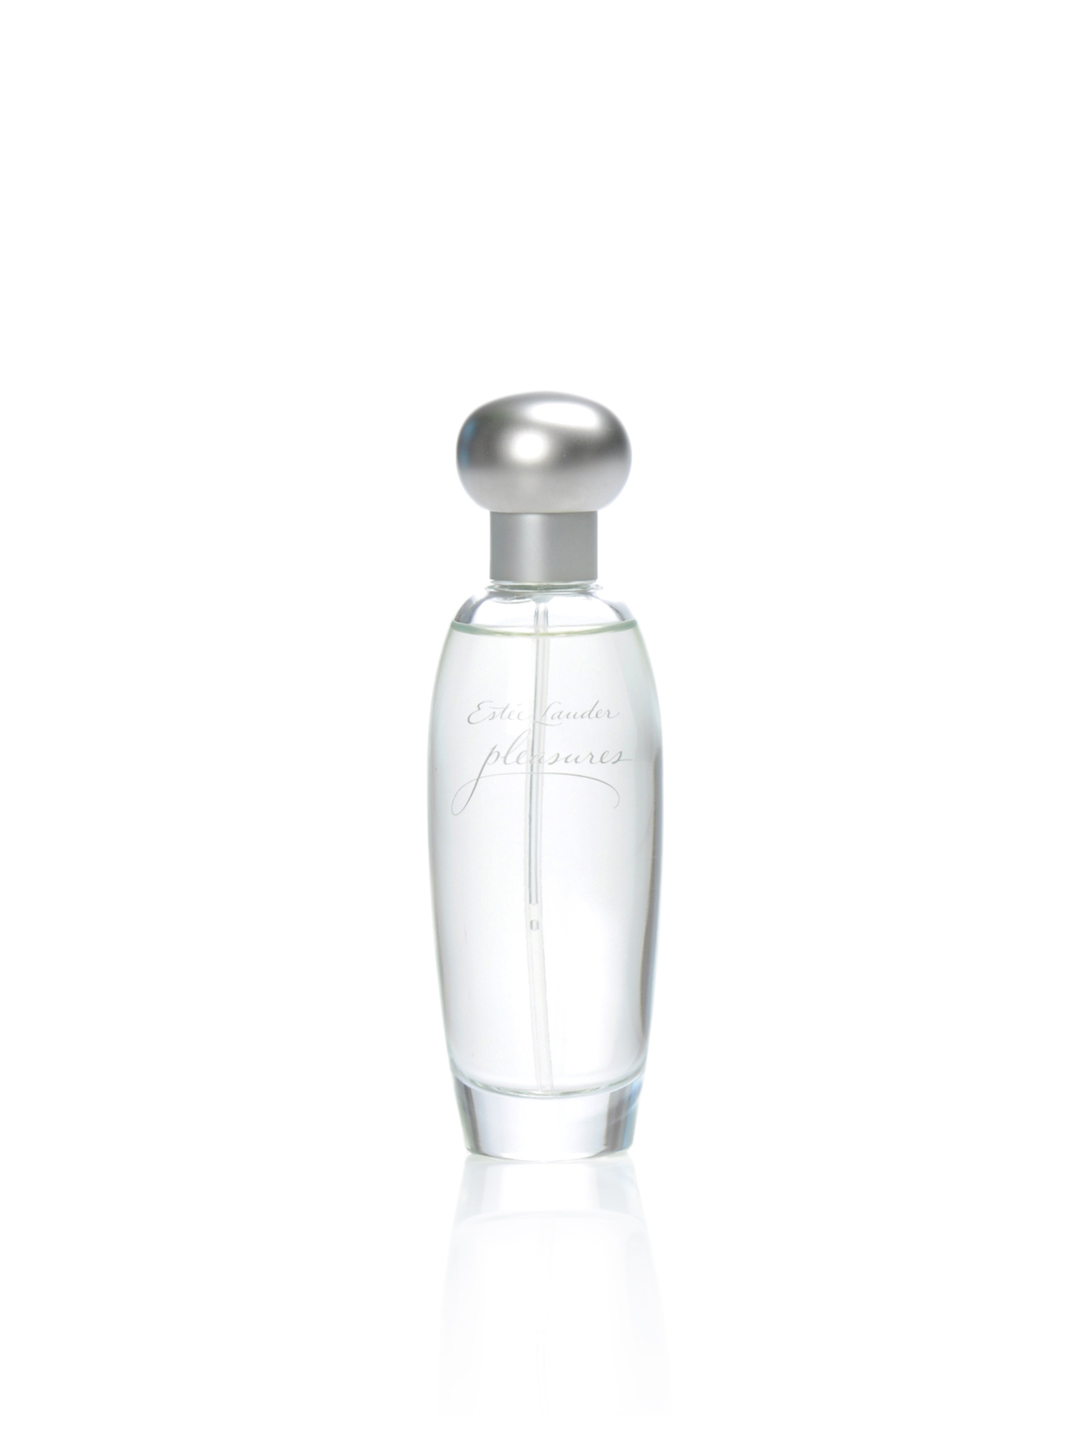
Estee Lauder Women Pleasures 50 ml Perfume
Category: Personal Care / Fragrance / Perfume and Body Mist
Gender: Women
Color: Lavender
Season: Spring 2017
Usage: Casual